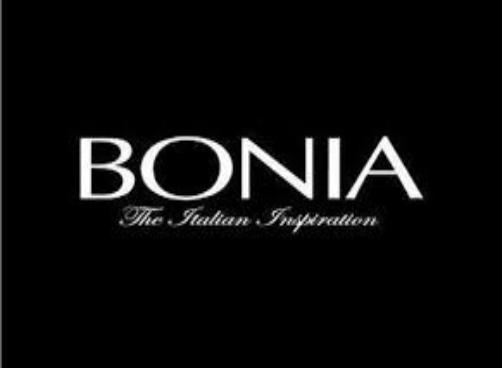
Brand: Bonia
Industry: Clothes